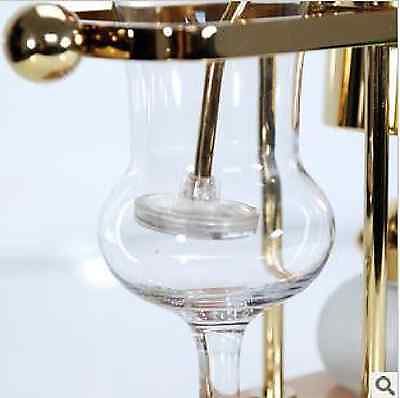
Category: coffee maker